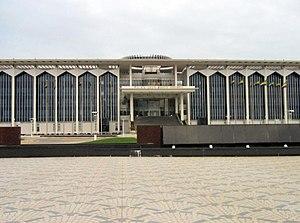
Palais du sénat du Gabon à Libreville
Libreville, capitale politique et administrative du Gabon, la première ville du pays en nombre d’habitants, est le chef-lieu de la province de l'Estuaire.
Le Sénat du Gabon est la chambre haute du parlement du Gabon. Issu de la révision de 1997 de la constitution de mars 1991, il assure la représentation des collectivités locales, ses membres étant élus au scrutin indirect par les élus locaux.